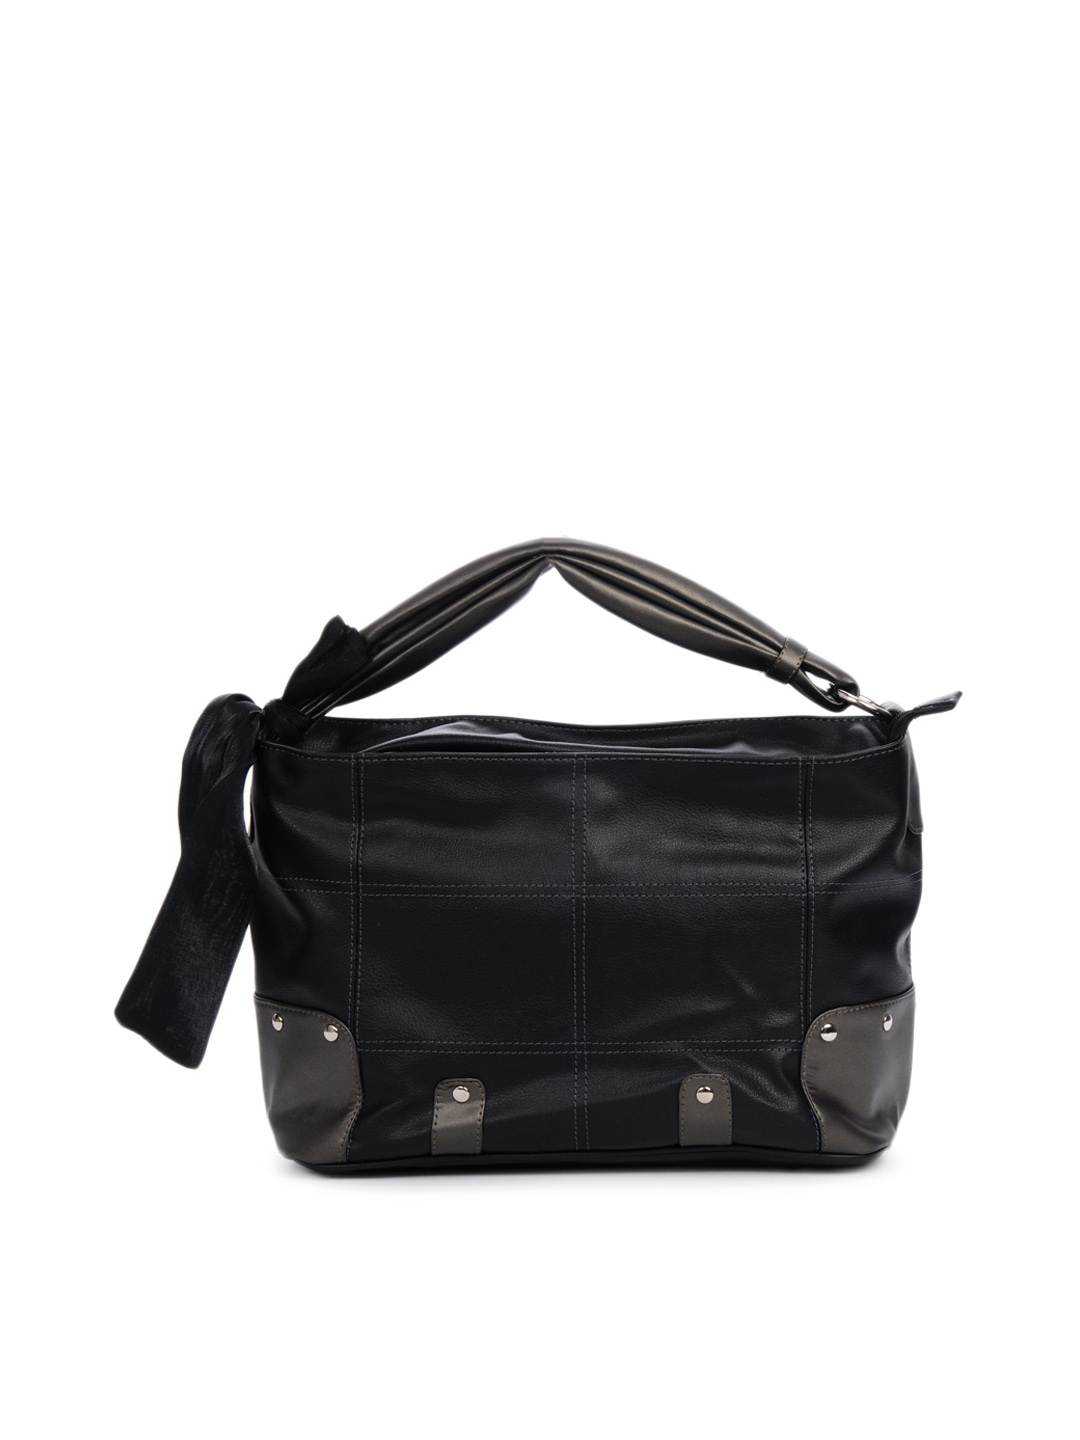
Baggit Women Albela Taj Black Handbag
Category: Accessories / Bags / Handbags
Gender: Women
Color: Black
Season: Winter 2015
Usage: Casual